Saint Petersburg

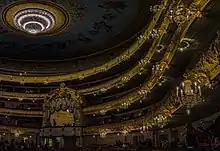
Panorama of stalls and boxes at the Main Mariinsky Theatre

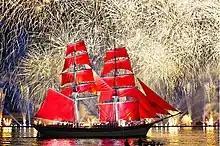
Scarlet Sails celebration on the Neva River

Many notable landmarks are to the west and south of the Admiralty Building, including the Trinity Cathedral, Mariinsky Palace, Hotel Astoria, famous Mariinsky Theatre, New Holland Island, Saint Isaac's Cathedral, the largest in the city, and Senate Square, with the Bronze Horseman, 18th-century equestrian monument to Peter the Great, which is considered among the city's most recognisable symbols. Other symbols of Saint Petersburg include the weather vane in the shape of a small ship on top of the Admiralty's golden spire and the golden angel on top of the Peter and Paul Cathedral. The Palace Bridge drawn at night is yet another symbol of the city.